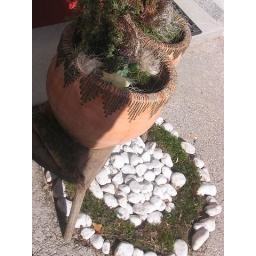
In front of a house door in Reichenfels, Austria